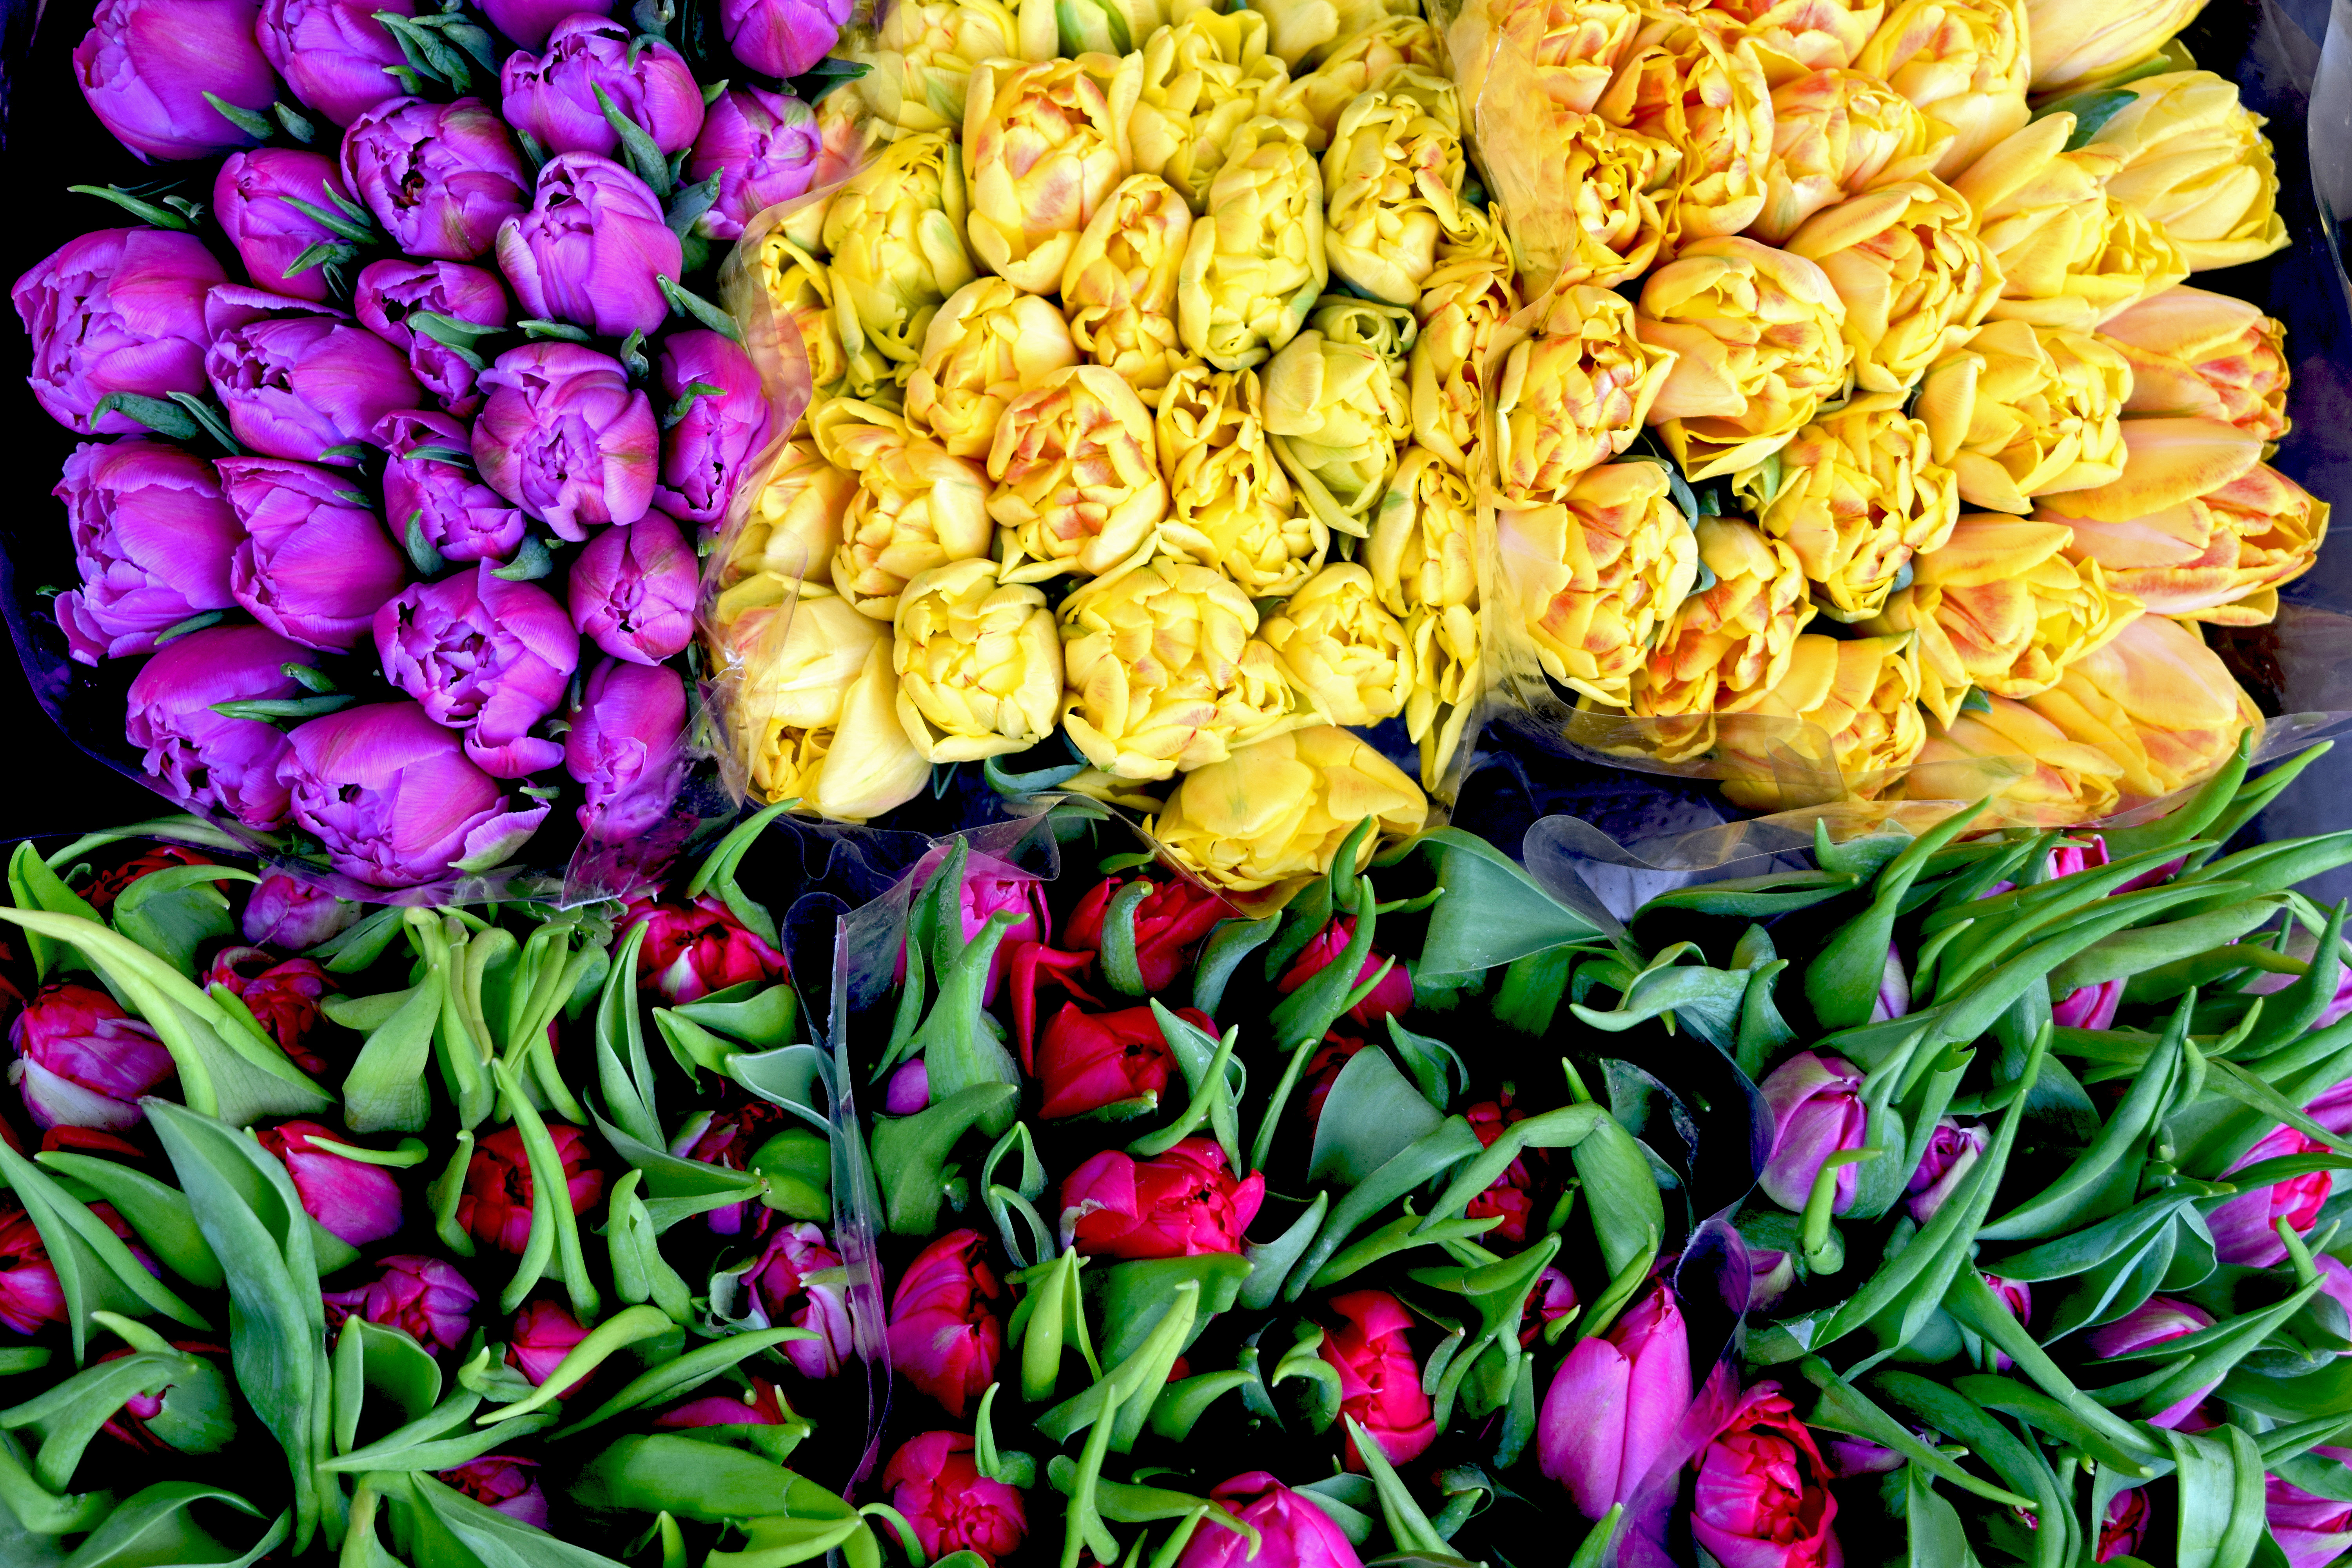
plant, flower, petal, tulip, colourful, colorful, yellow, flora, flowers, tulips, floristry, bunch of flowers, flowering plant, flower bouquet, cut flowers, floral design, land plant, flower arranging, bunches of flowers